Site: brandenburg
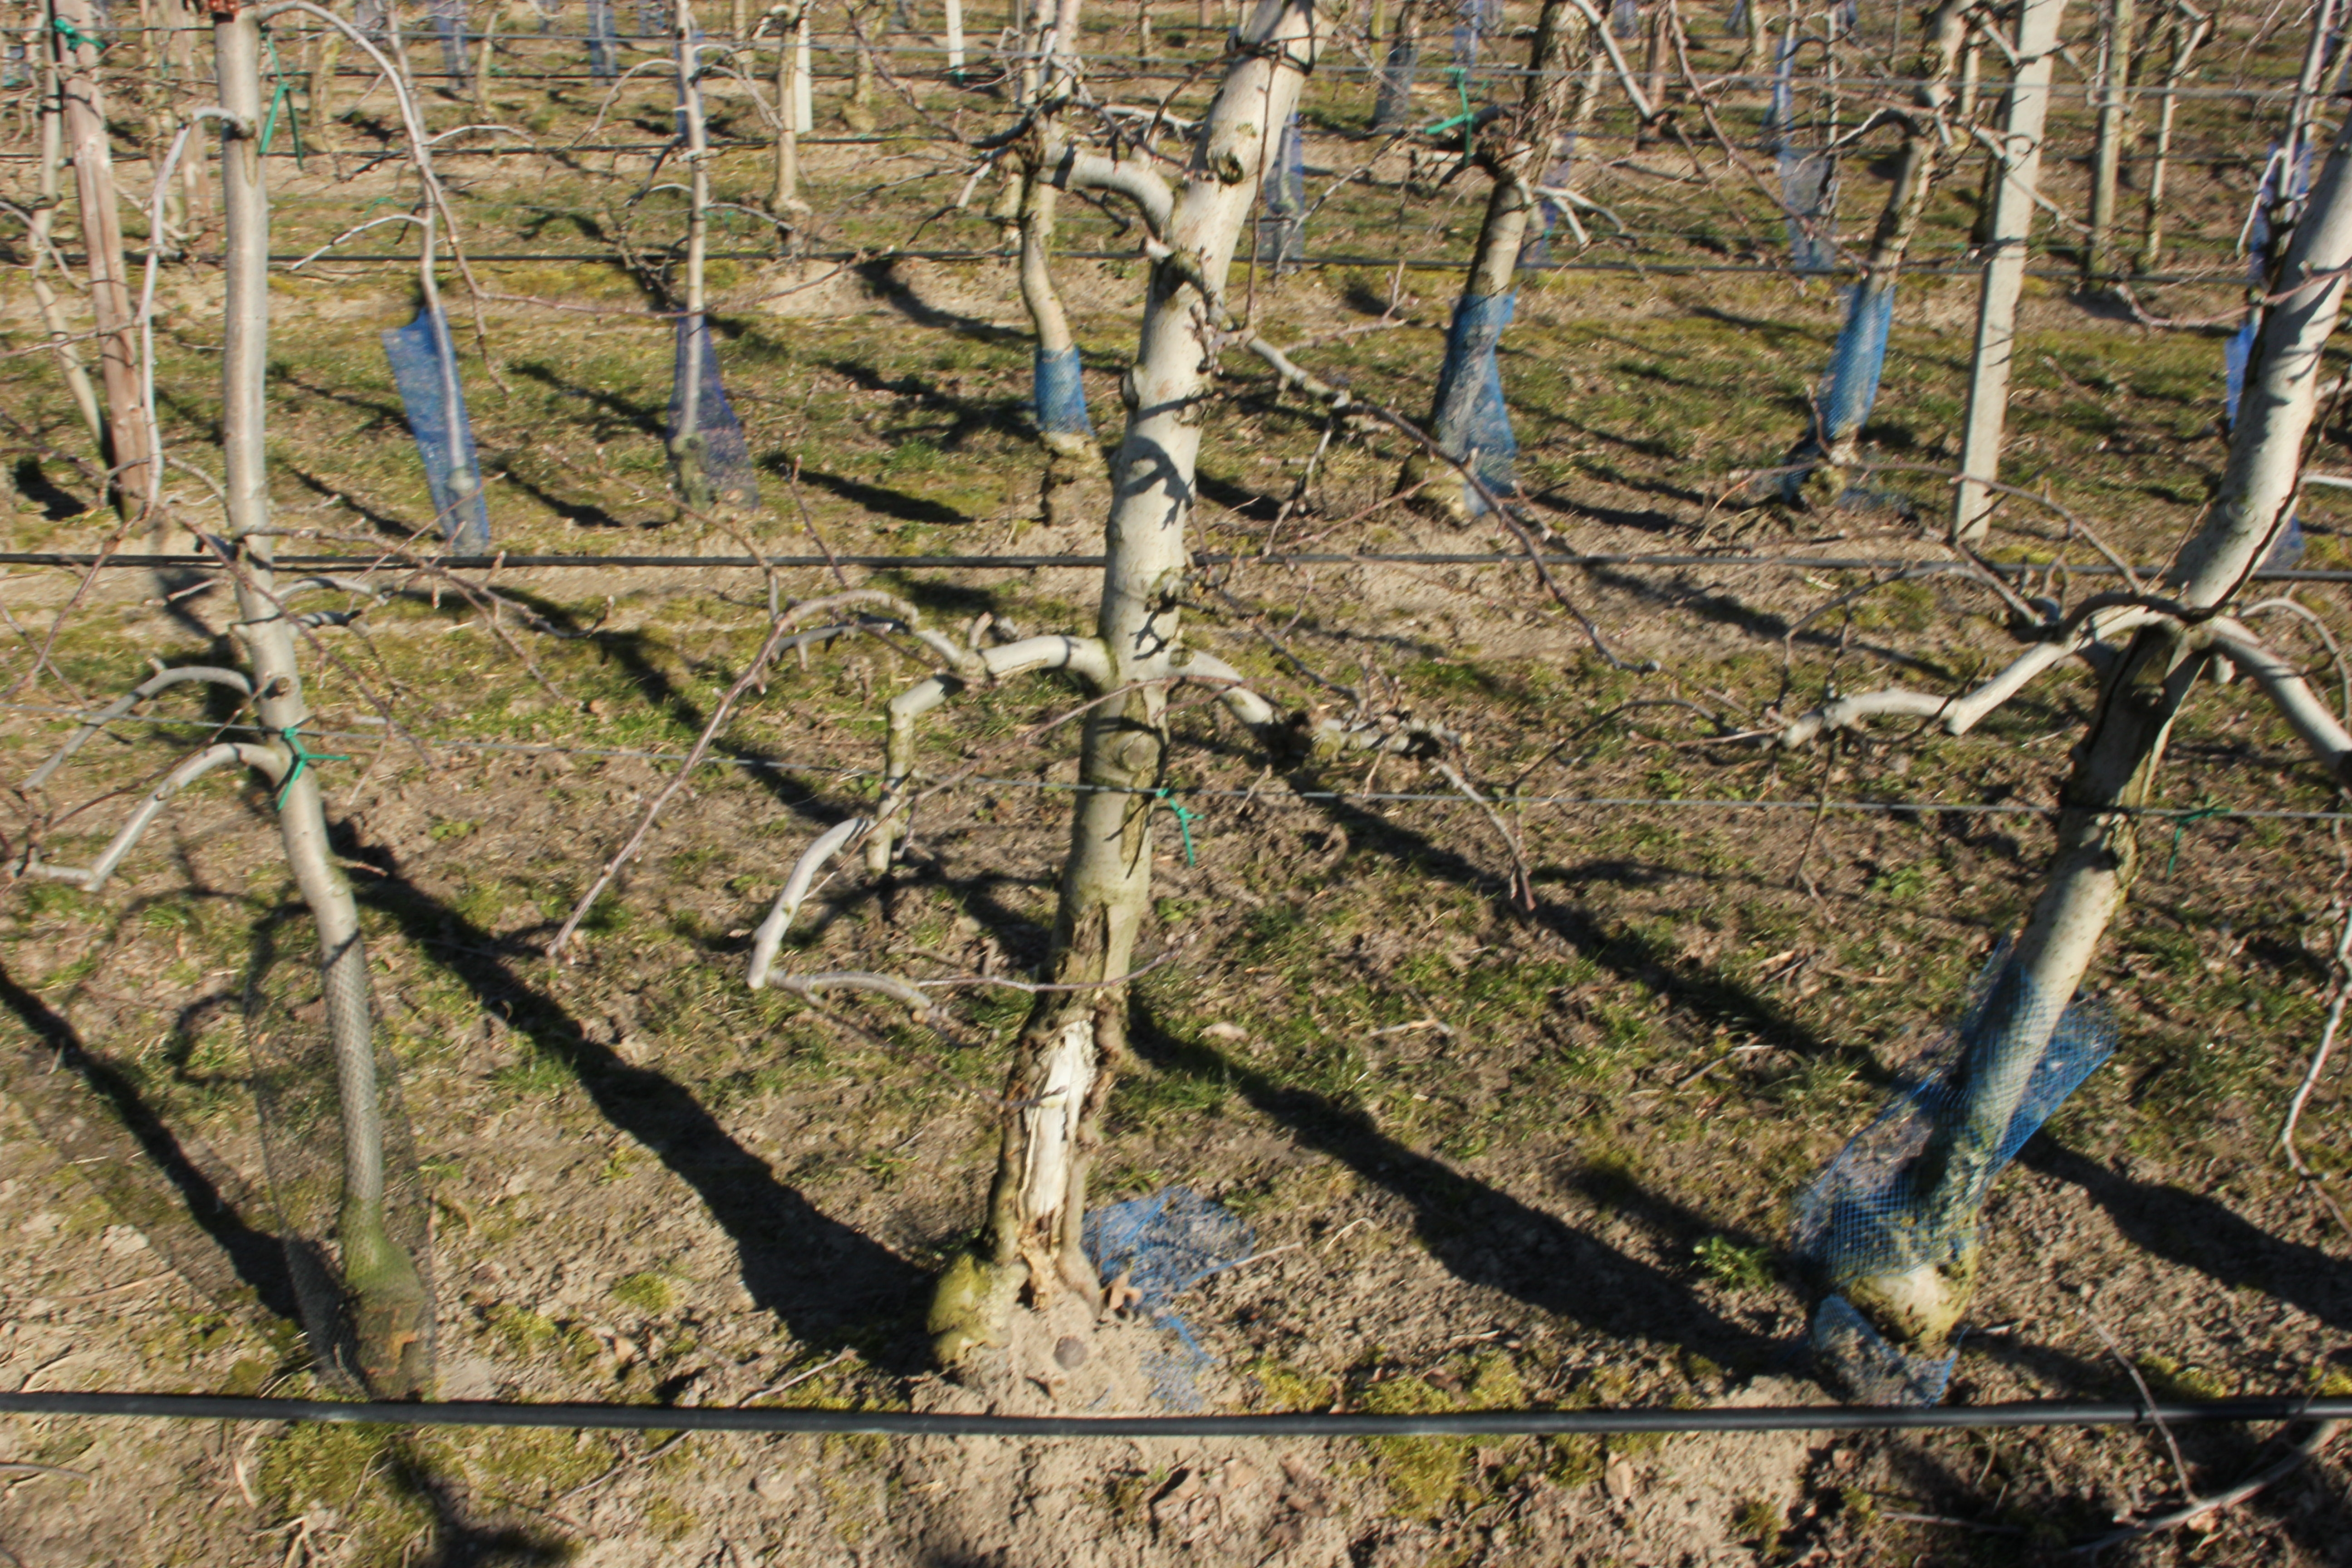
Growth stage (BBCH 03): Bud development